Women on the Nationalist side of the Spanish Civil War

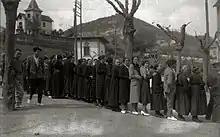
Men and women wait at Escuela Biteri in Hernani to vote in the 1933 elections.

The 1933 elections were the first which women could vote in national elections. The conservatives came out ahead in the elections of 1933. The left blamed their victory on women, and their voting practices in that election. The left viewed women's votes as being controlled by the Church. The elections also saw conservative male leaders try to change the goals of the ACM. Rather than having the ACM try to accomplish political goals, they sought to direct participants to be more engaged in charity work and supporting working-class families.